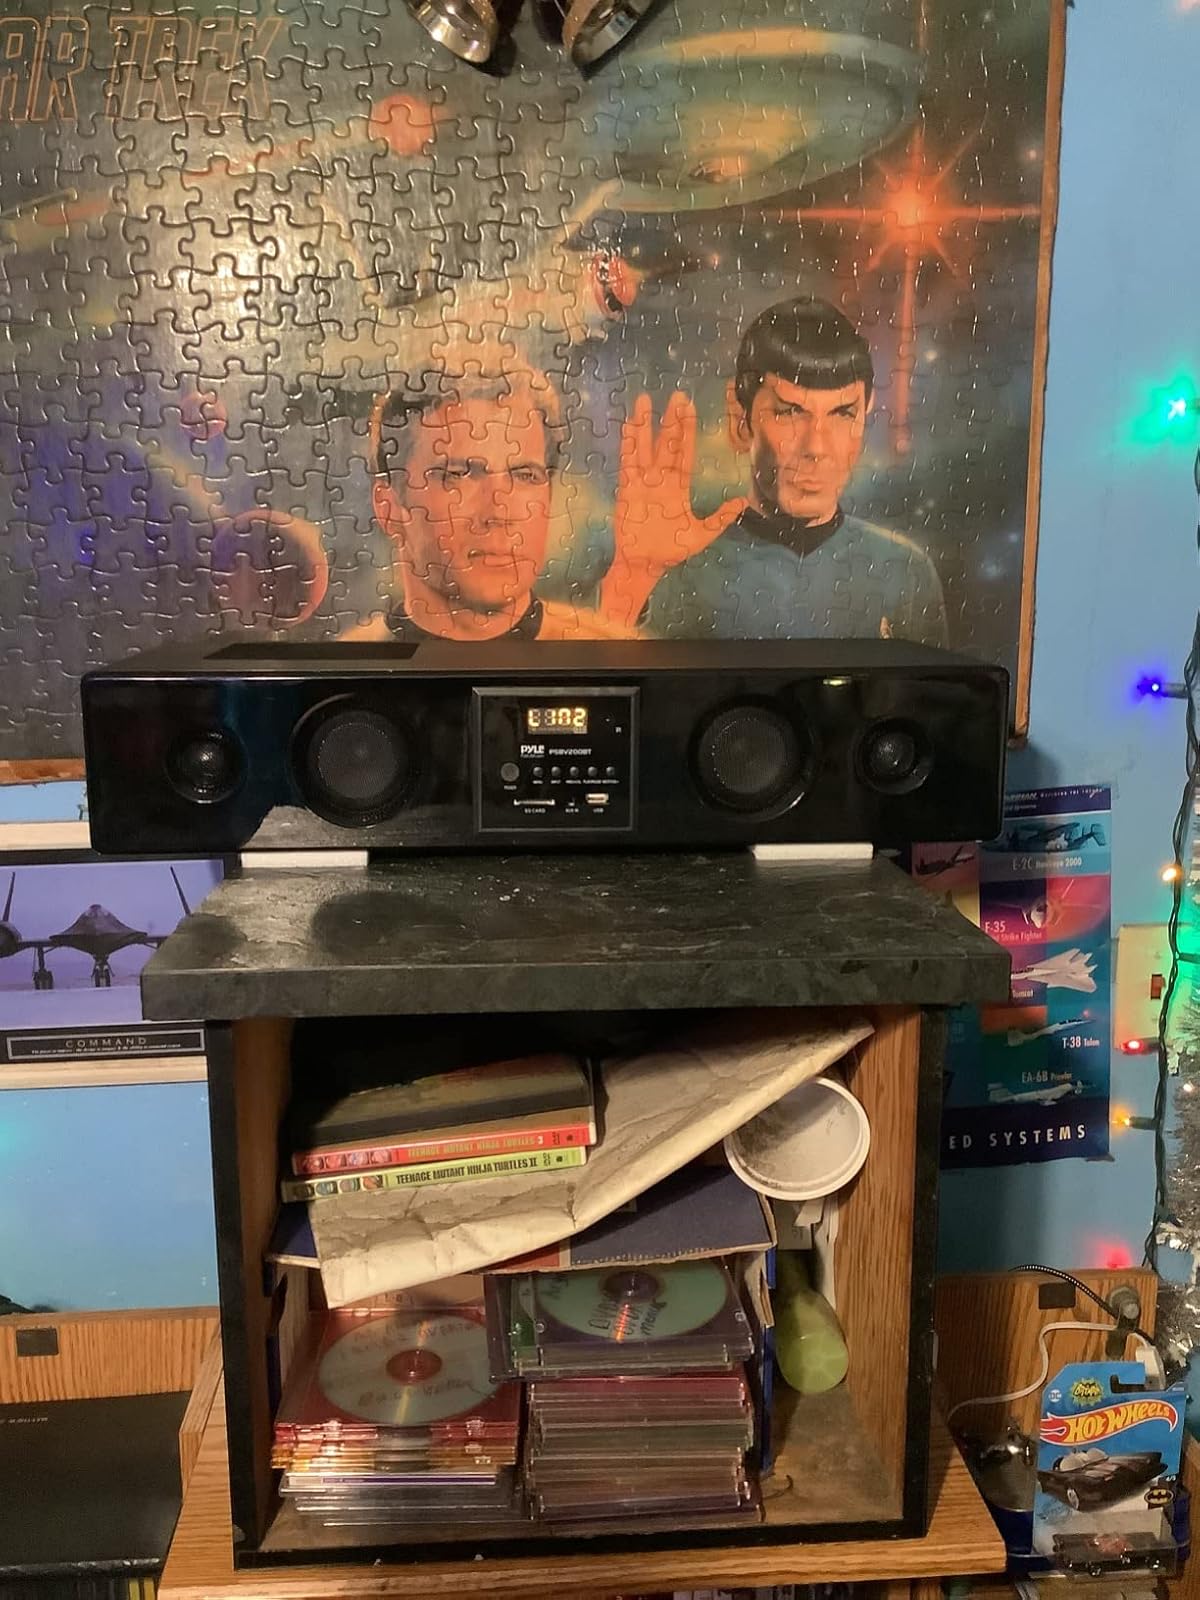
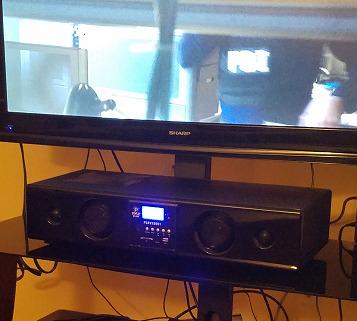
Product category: speaker
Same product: yes